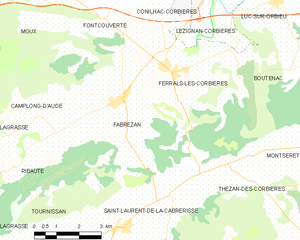
Carte des communes françaises: Fabrezan